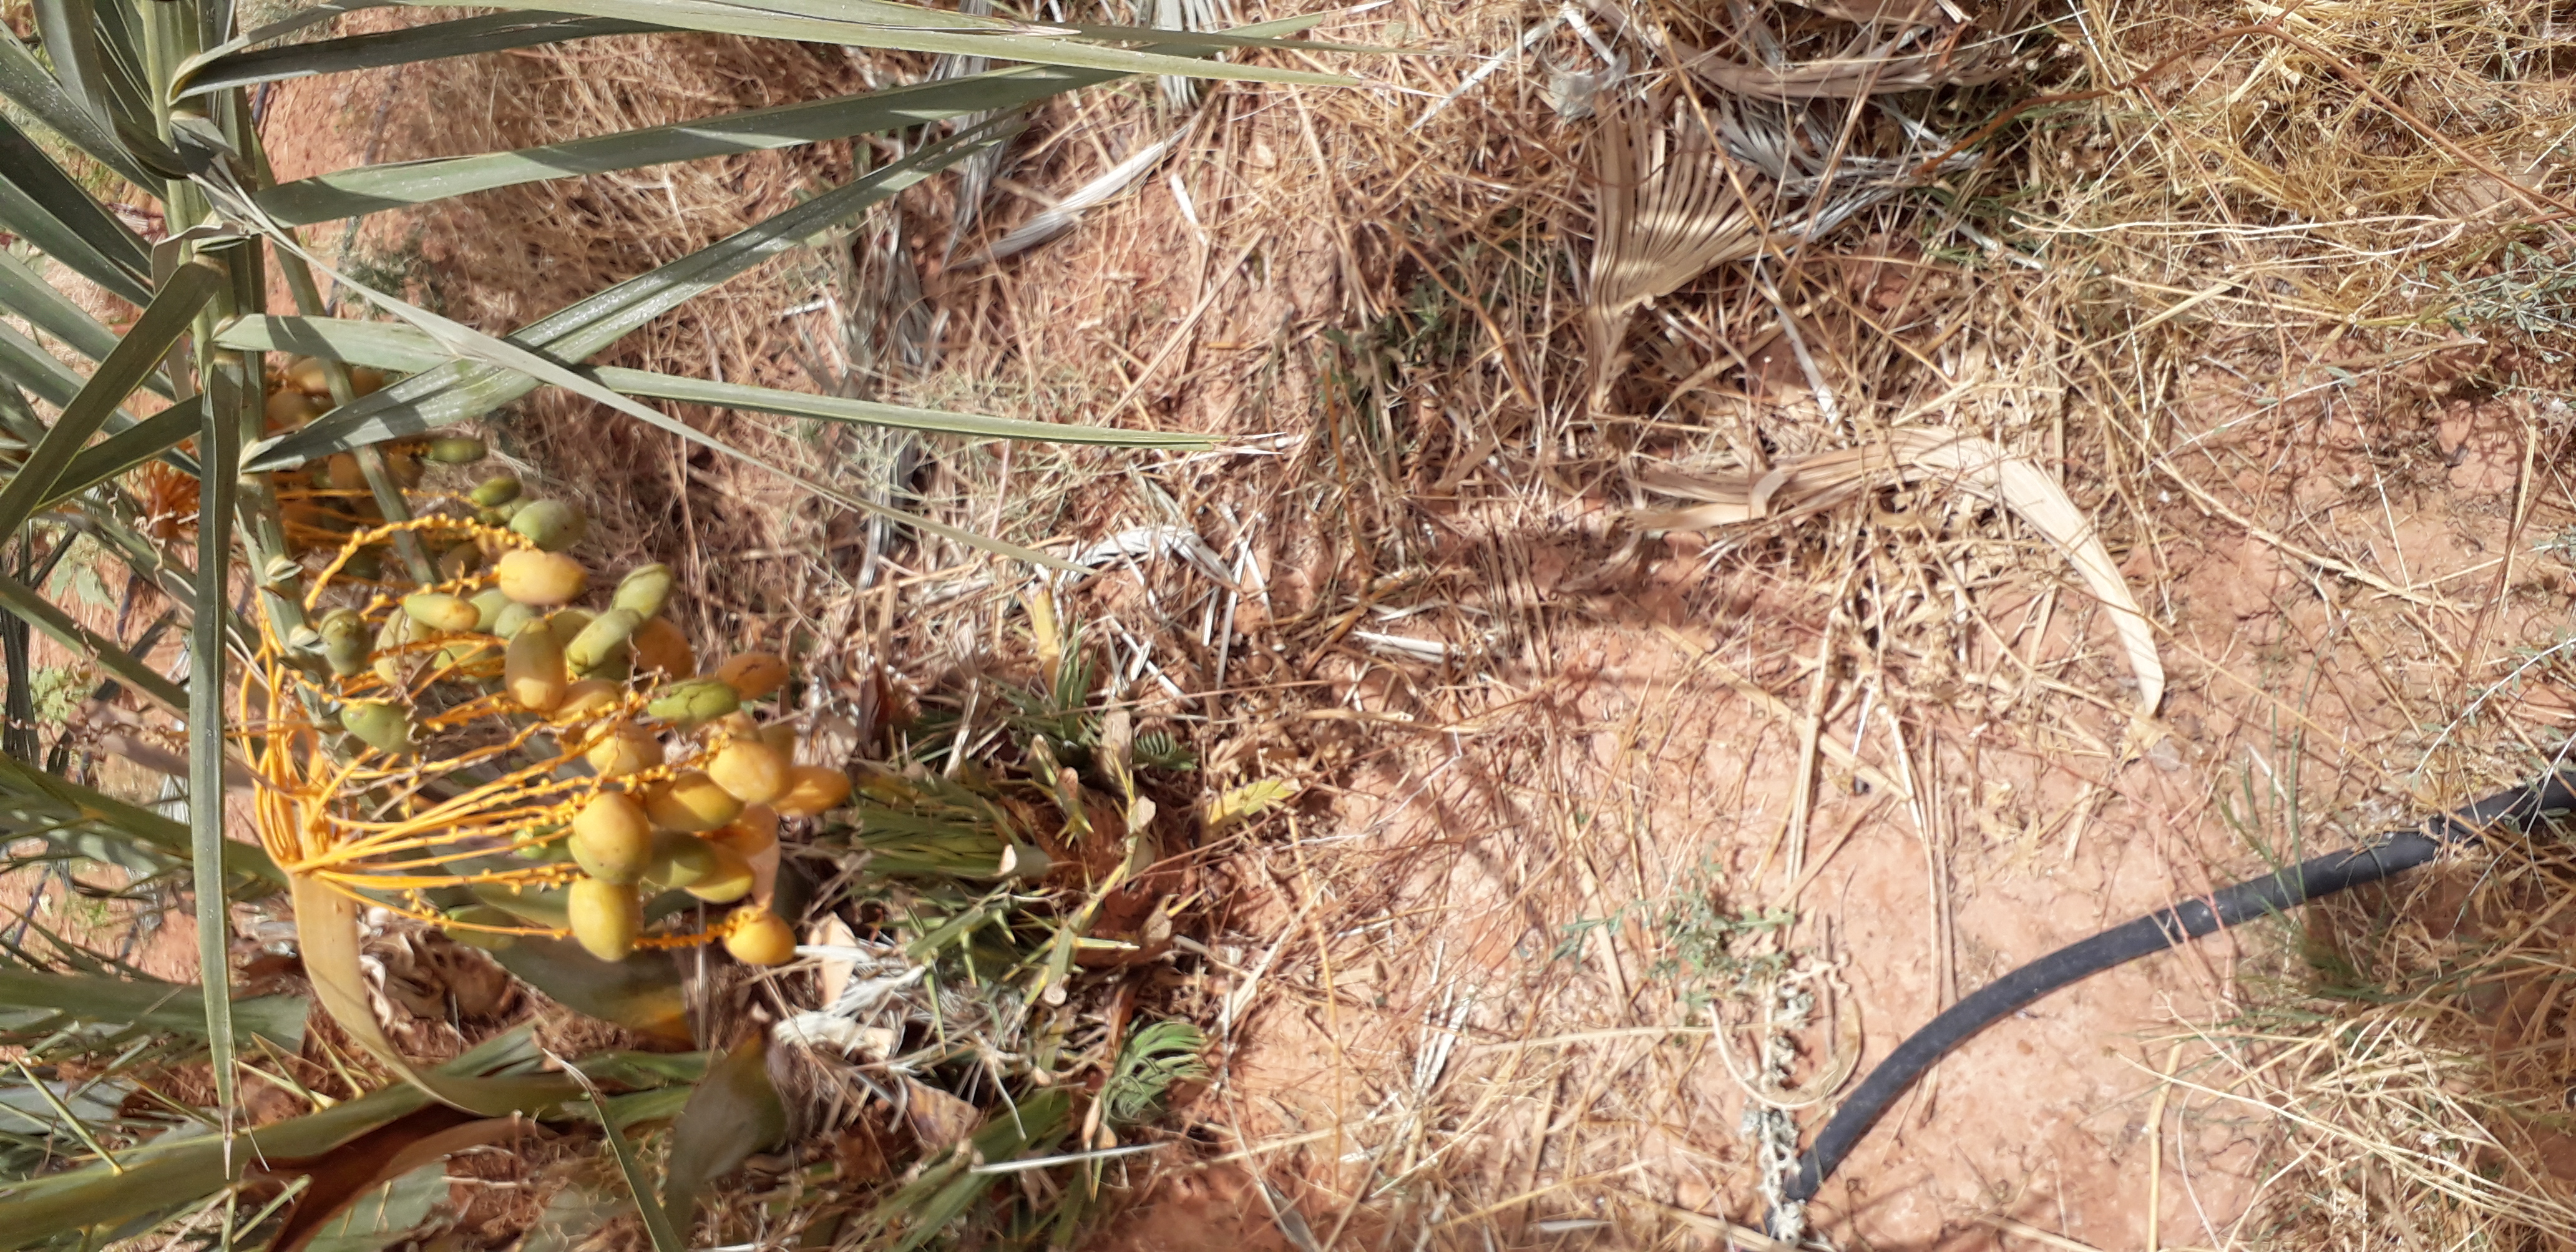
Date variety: Boumajhoul